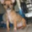
Label: dog